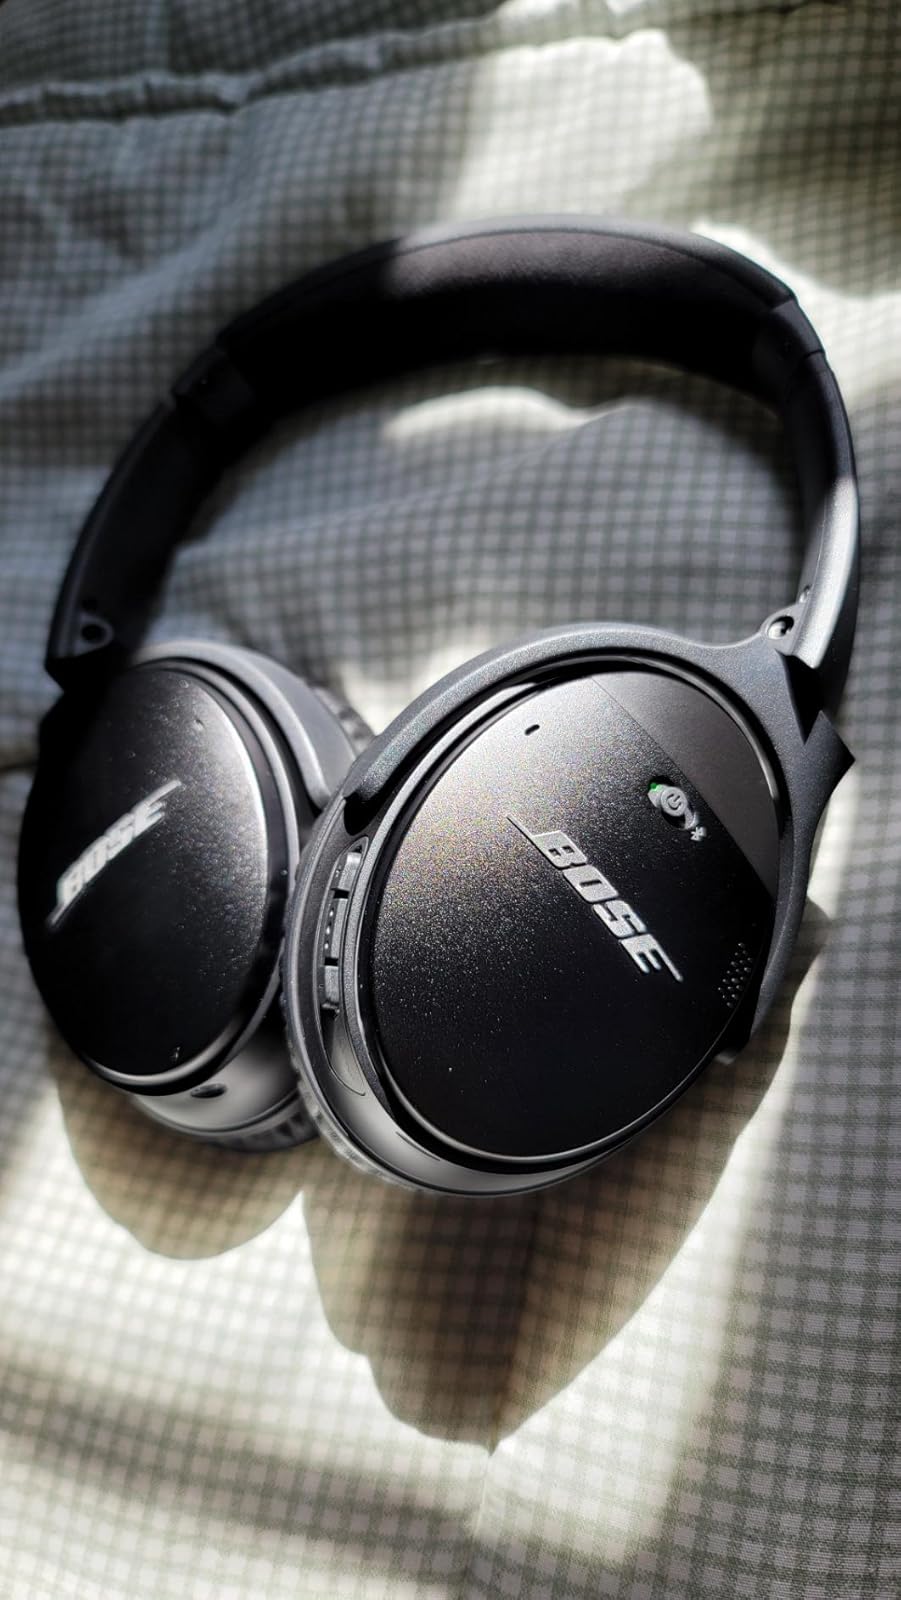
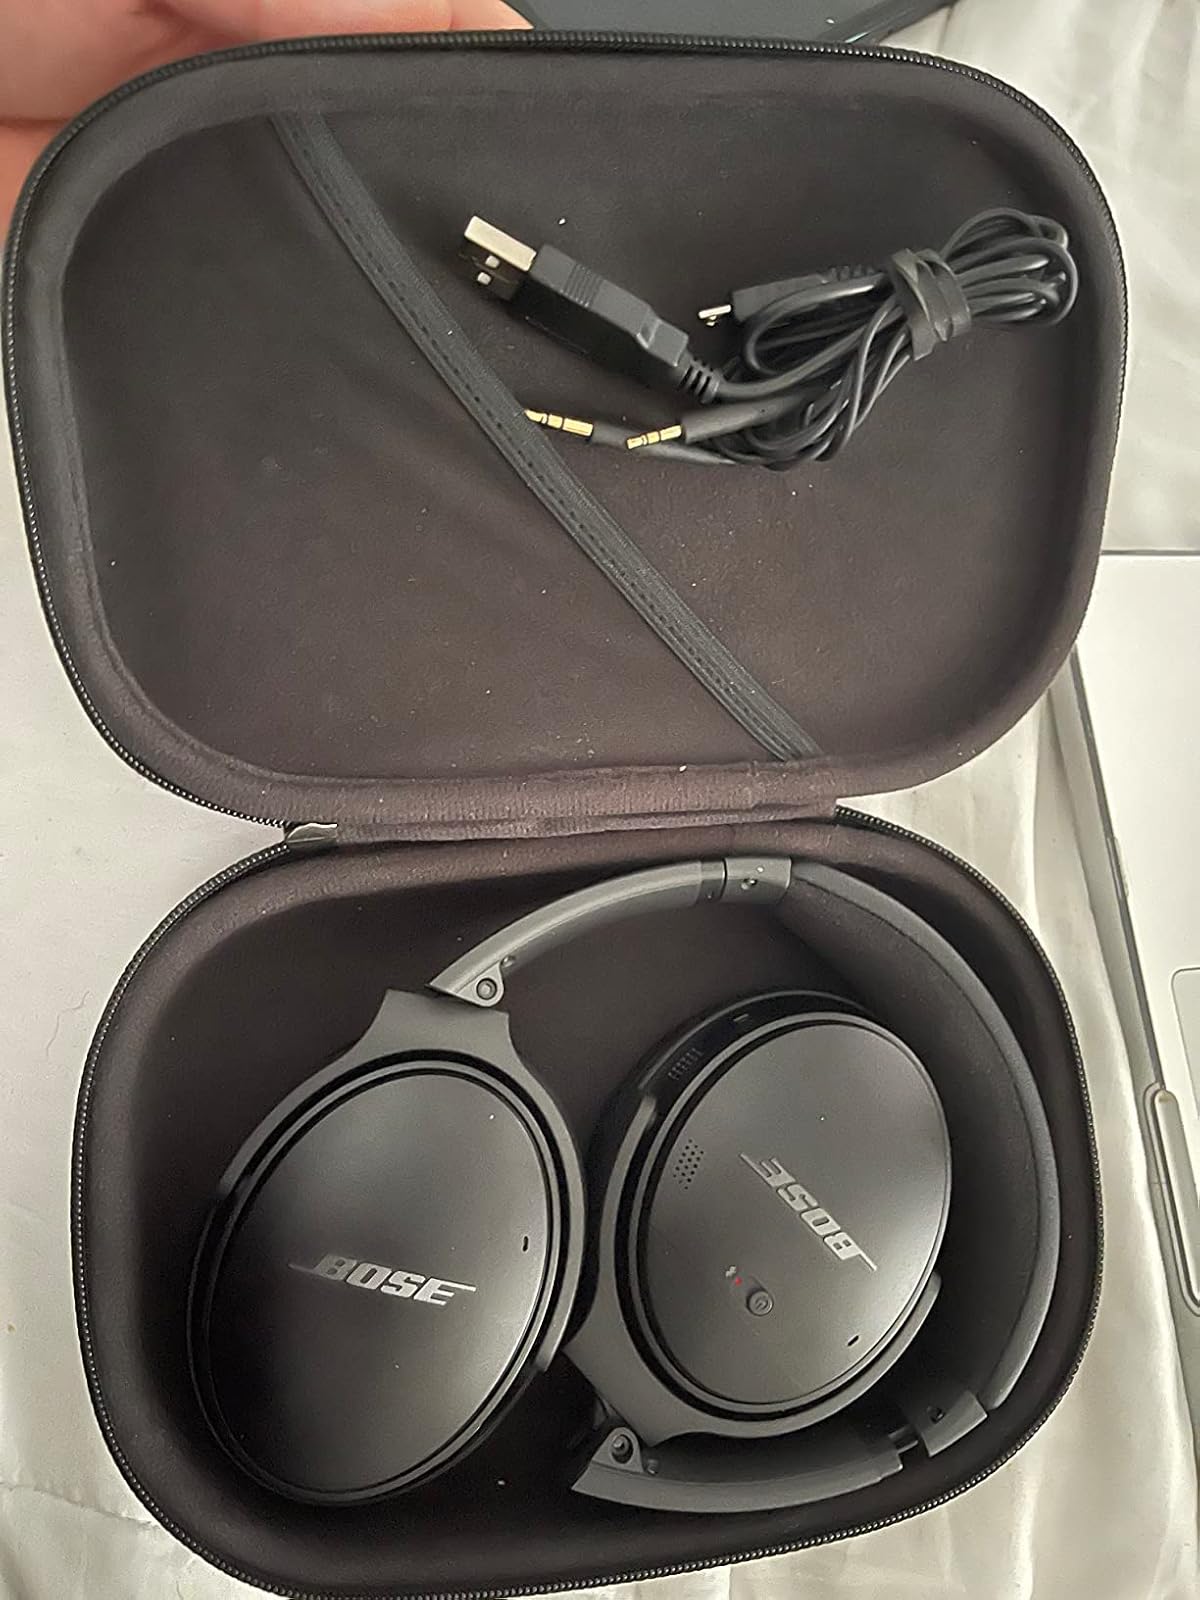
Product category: headphones
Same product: yes